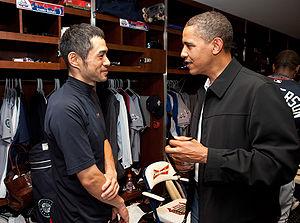
Ichirō Suzuki, souvent simplement appelé Ichiro, est un joueur de baseball japonais évoluant dans les Ligues majeures avec les Mariners de Seattle.